3200th Proof Test Group

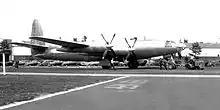
Republic XR-12 Rainbow 44-91002 being tested by the 3200th Proof Test Group

The 3200th Proof Test Group is an inactive United States Air Force unit. It was last active with the Air Armament Center, based at Eglin AFB, Florida. It was inactivated on 1 July 1953.